Milpa Alta

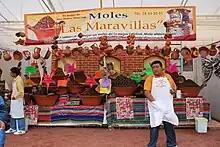
Mole stand at the Feria de Mole in San Pedro Atocpan

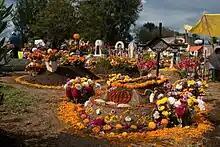
Day of the Dead at the Tecomitl cemetery

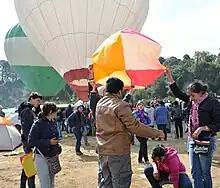
Sky lantern and hot air balloons at the Feria de Cantolla

With a population of 152,685 , Milpa Alta has the lowest population of Mexico City’s sixteen boroughs. About half of the borough’s residents live in or near Villa Milpa Alta and about eighty percent are under forty. It is also one of the city’s most rural and traditional areas. There is a dual system of government, administrative and agricultural, with the latter mostly tasked with the administration of common lands. The social organization of the area is traditional, based on families headed by a male, nuclear in the towns and extended in the more rural areas. Men still hold most of the paying jobs, with most women classed as homemakers, although many of these work in family business, generally for no salary. While it has the lowest crime rates overall, it does have problems with alcoholism in men leading to domestic violence. The borough is gaining population from migration from places like the State of Mexico, Puebla and Oaxaca. and few people migrate out.